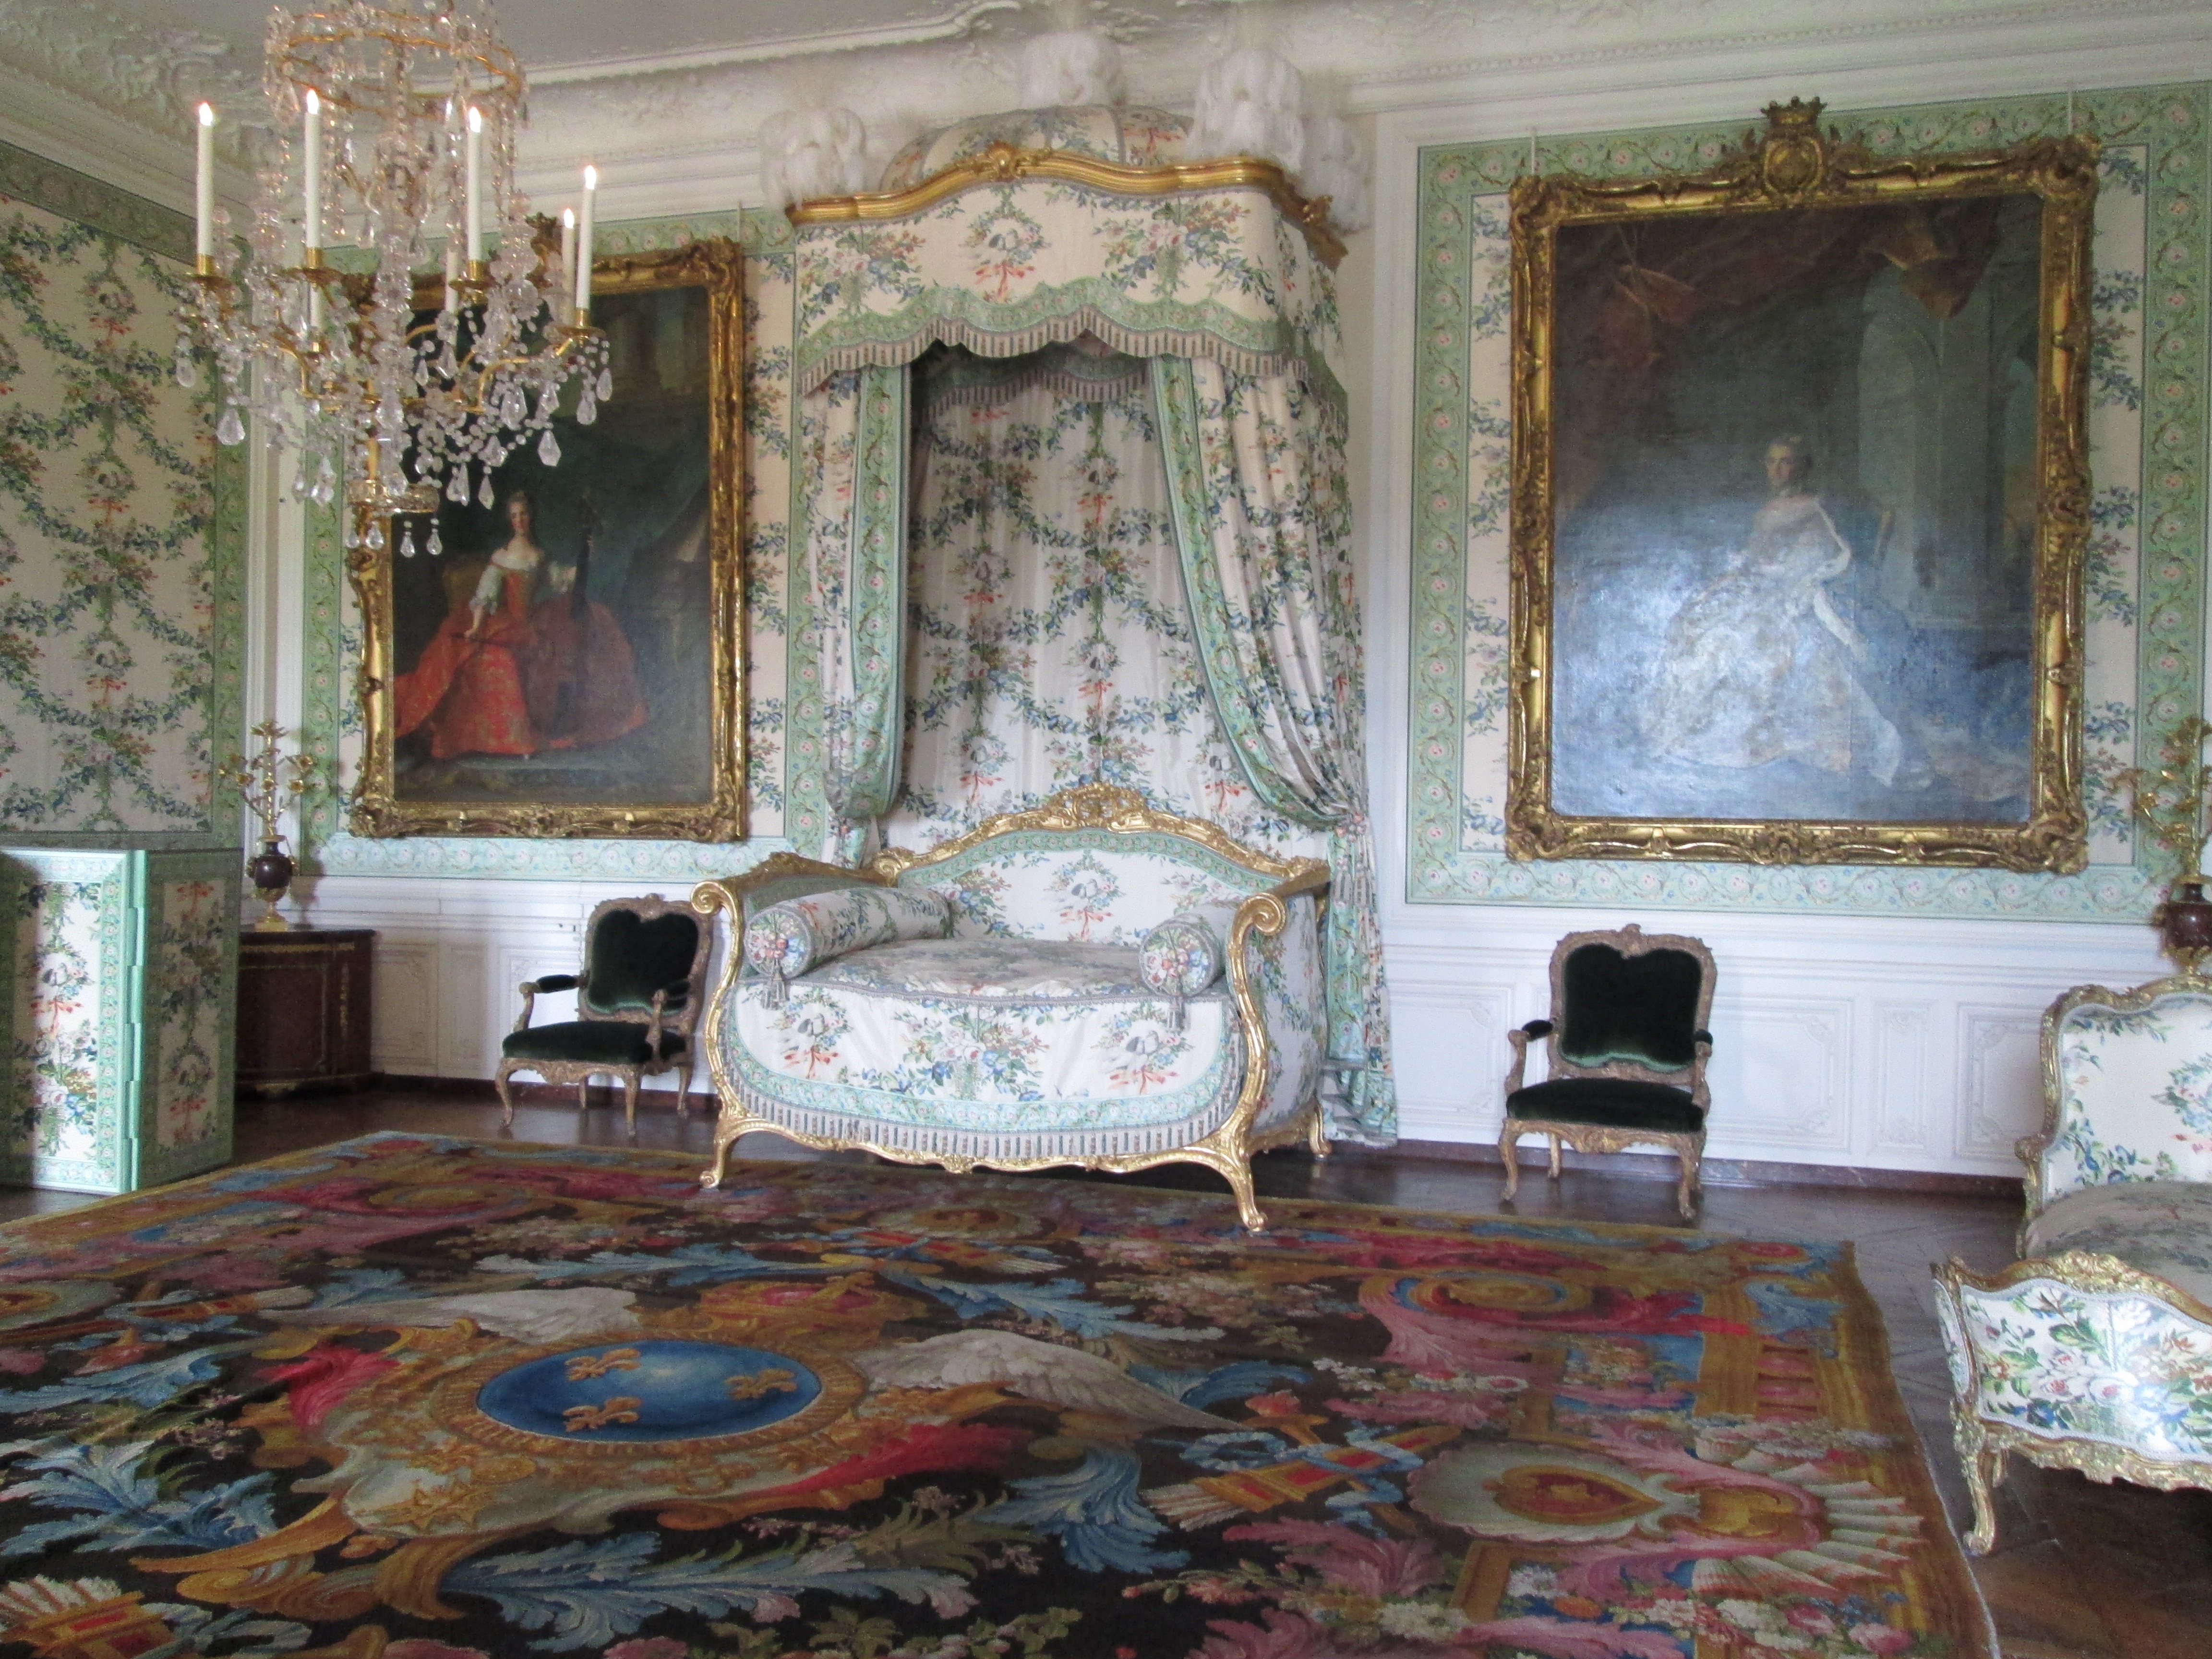
vintage, mansion, floor, interior, home, cottage, fireplace, property, living room, furniture, room, interior design, estate, versailles, stake, flooring, old carpet